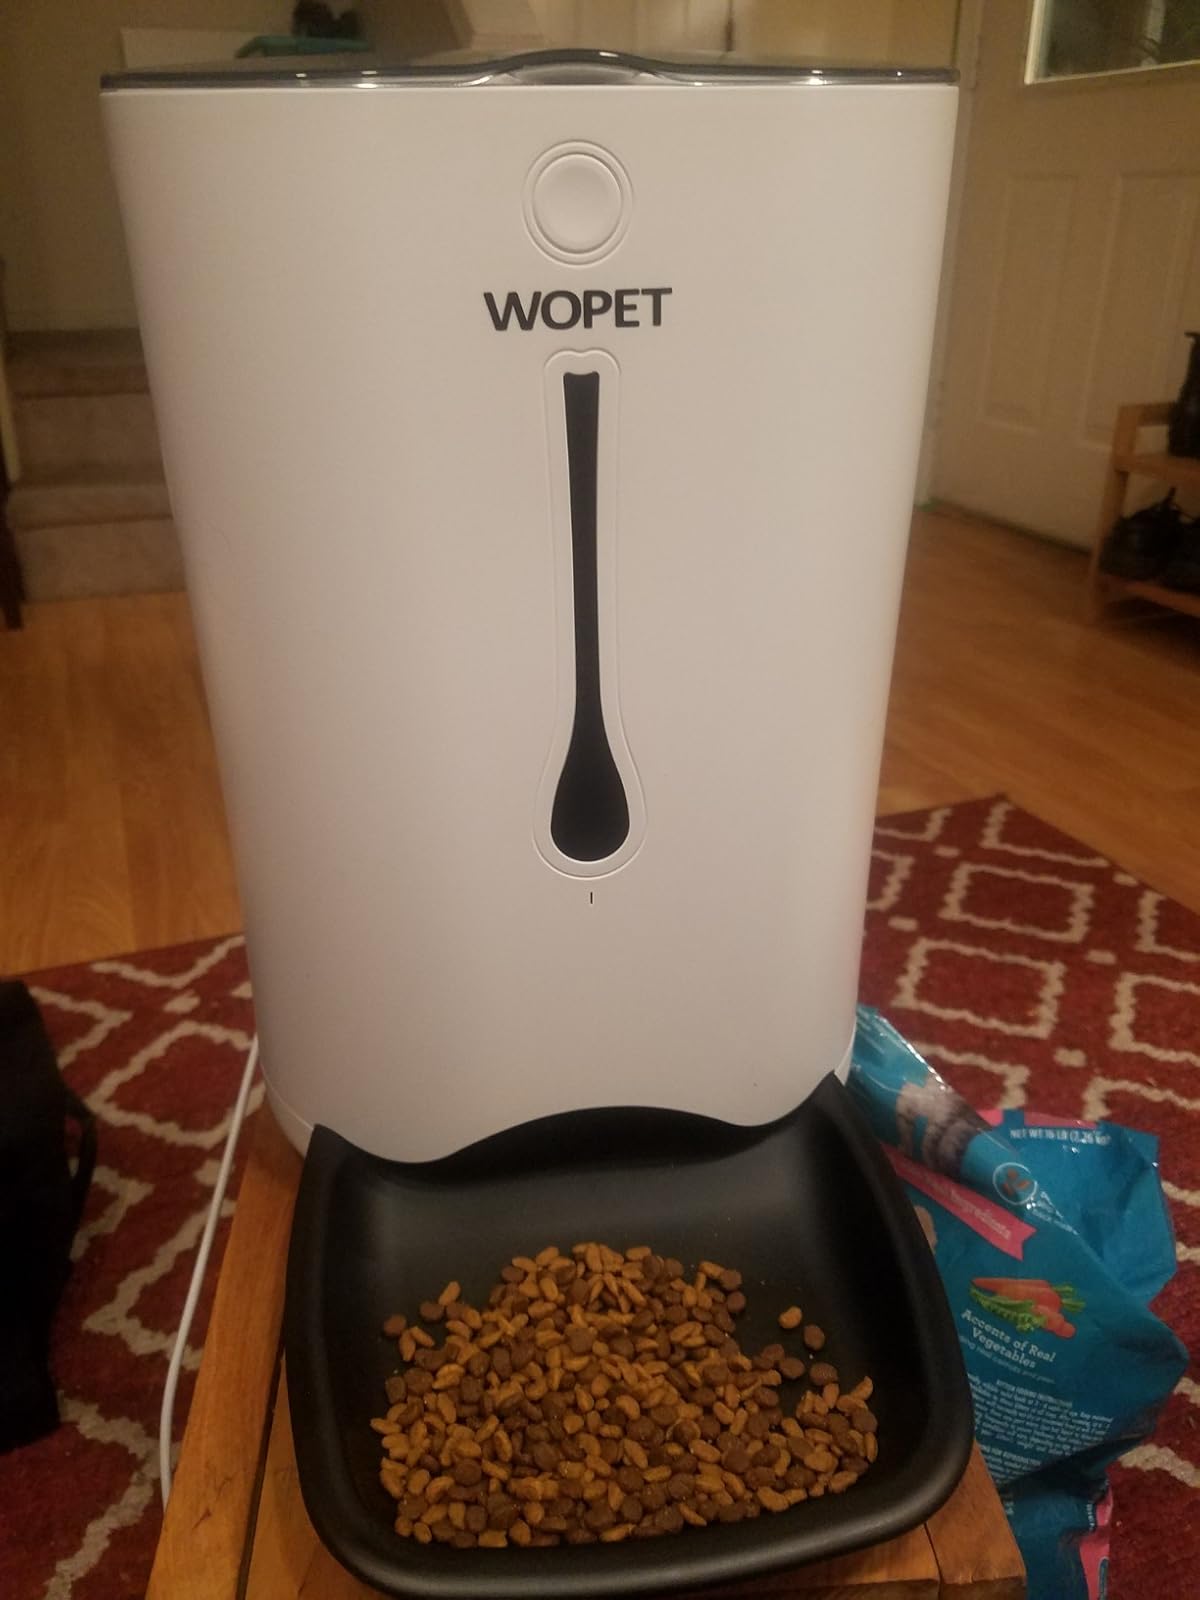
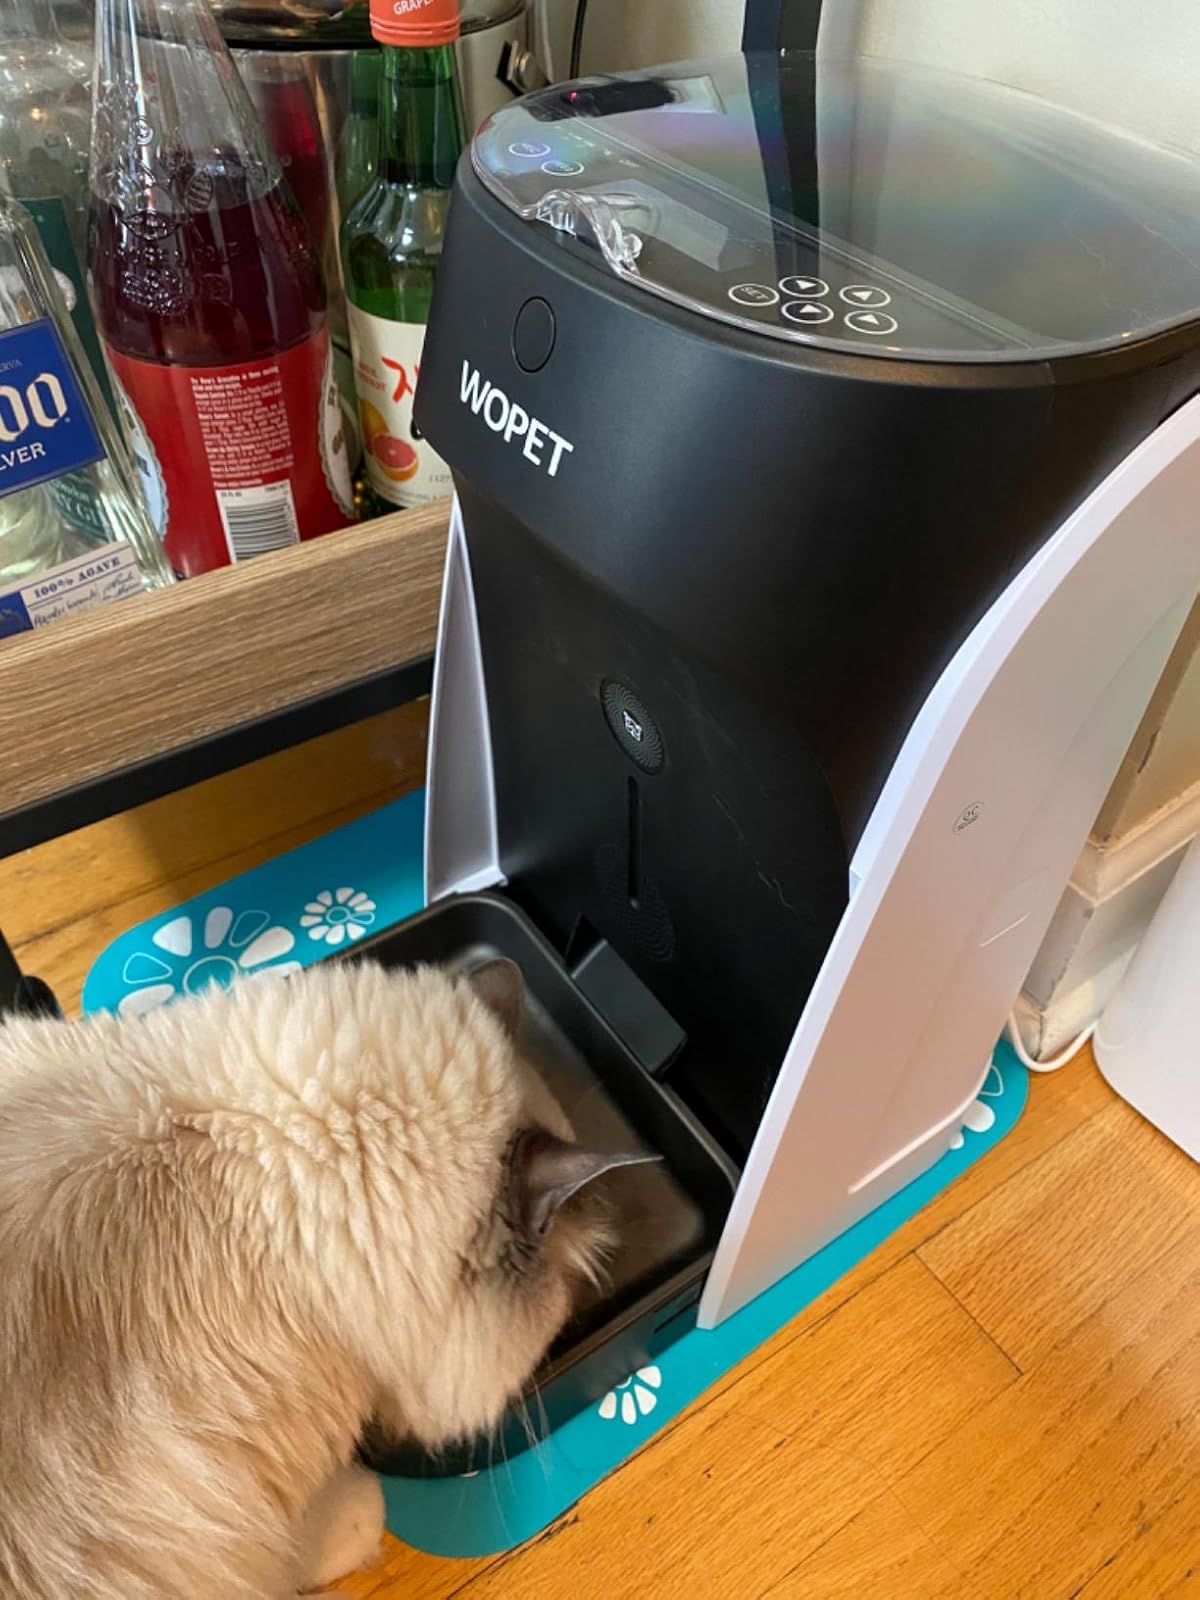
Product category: items_feeder
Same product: no